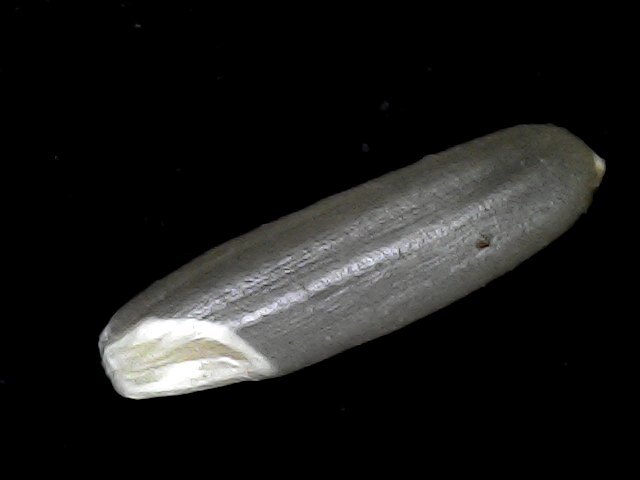
Rice variety: BD70